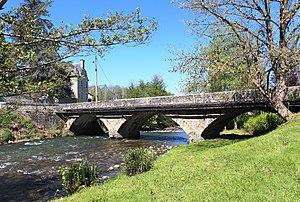
Pont sur l'Adour à Hiis (Hautes-Pyrénées)
Hiis est une commune française située dans le département des Hautes-Pyrénées, en région Occitanie.